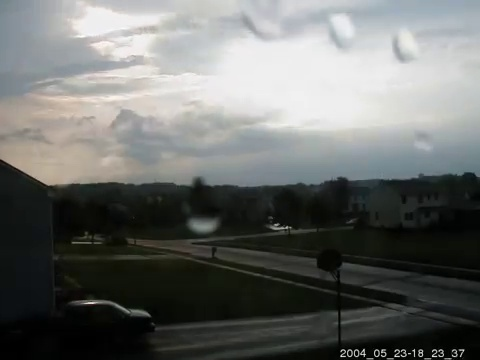
Fire: no
Smoke: no